Hunting weapon

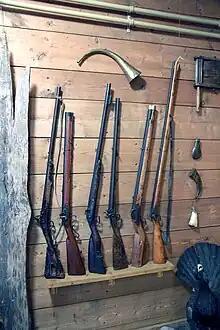
Old hunting rifles at the Suur-Savo Museum in Mikkeli, Finland

Hunting weapons are weapons designed or used primarily for hunting game animals for food or sport, as distinct from defensive weapons or weapons used primarily in warfare.